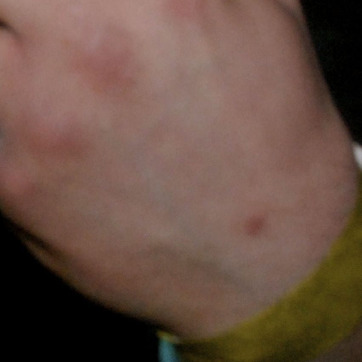
Material: skin